Viluppuram Bus Station

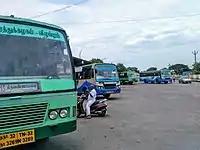

Due to the town's location between Chennai and Tiruchirapalli, all south-bound buses from State capital Chennai have to pass the terminus. The terminus is managed by Department of Transport (Tamil Nadu). This terminus servicing the premium buses which are operated by SETC.